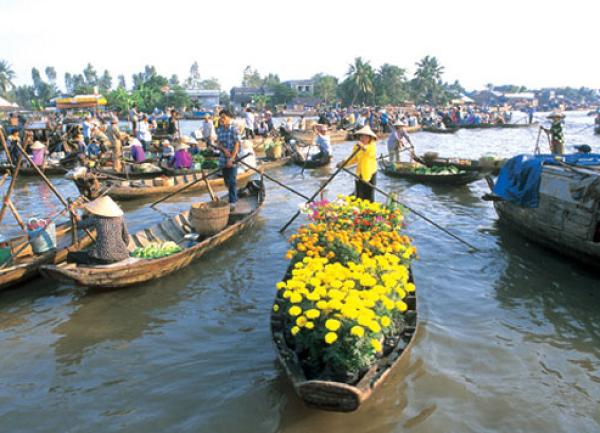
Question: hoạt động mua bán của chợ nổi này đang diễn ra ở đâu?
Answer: hoạt động mua bán của chợ nổi này đang diễn ra trên sông